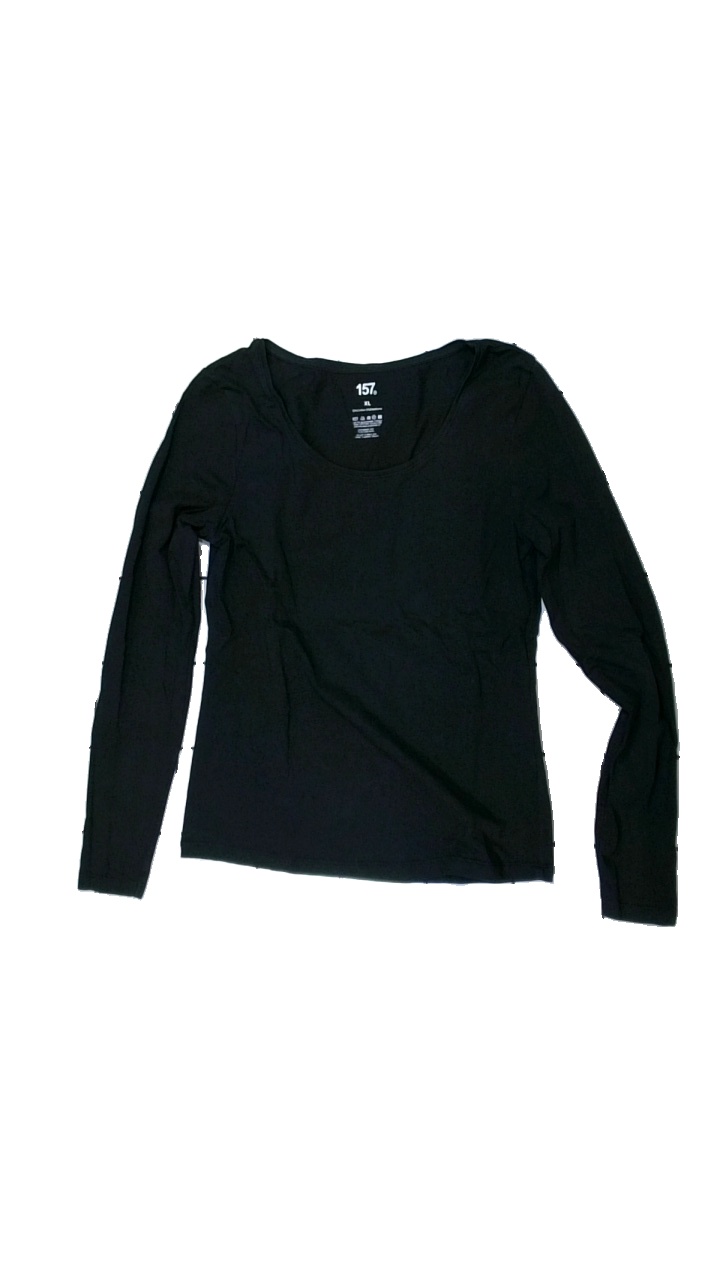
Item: Top (Ladies)
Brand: Lager 157
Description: svart långärmad tröja, hårig
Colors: Black
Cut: Regular
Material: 100% cotton
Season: All
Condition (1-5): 4
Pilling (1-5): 5
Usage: Reuse
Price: <50